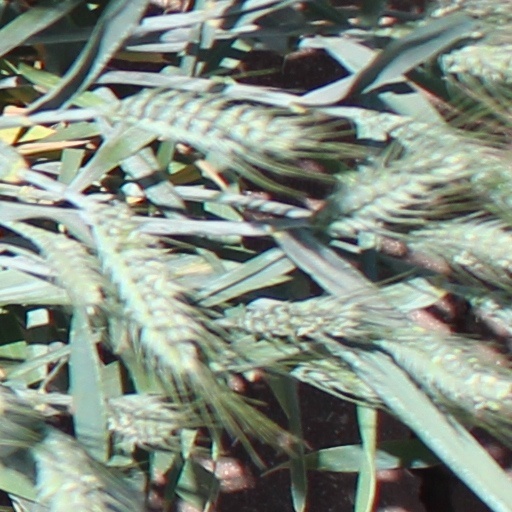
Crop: wheat